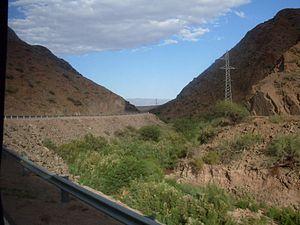
La route nationale 60 en Argentine est une route internationale qui unit d'un côté la route nationale 9, aux environs de Jesús María, dans la province de Córdoba au centre du pays, et de l'autre côté le col Andin Paso de San Francisco dans la province de Catamarca, puis continue au Chili par la route n° 31.
Catamarca est une province du nord-ouest de l'Argentine. Elle est entourée des provinces de Salta au nord, Tucumán et Santiago del Estero à l'est, Córdoba au sud-est, et La Rioja au sud. À l'ouest, elle est contiguë au Chili.
Le Río Abaucán est un cours d'eau d'Argentine qui coule dans les provinces de Catamarca et de La Rioja, dans des régions à précipitations très faibles.